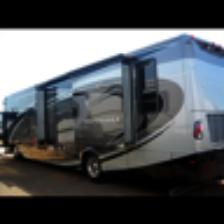
Label: NonHuman